Ontario Highway 403

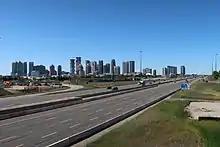
Highway 403 looking west, while passing north of Downtown Mississauga, as seen atop the Hurontario Street overpass. Construction of the flyover for the Hurontario LRT is underway.

In 1975, construction began on a westward extension of the Brantford Bypass, from Highway 2 (Paris Road) to Rest Acres Road, which would become Highway 24. This work consisted of the twin bridges over the Grand River and an interchange at Rest Acres Road. The Canadian National Railway underpass west of Highway 2 was built by the railway. By the beginning of 1978, this work was completed. Work resumed west of Highway 24 in early 1982 to connect with Highway 401 near Woodstock to relieve the high traffic volumes along Highway 2.